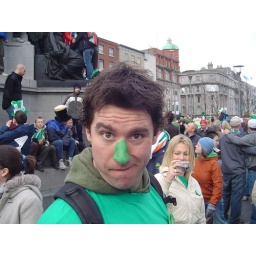
Haha there were girls going around with green face paint. Rod got them to paint his nose.